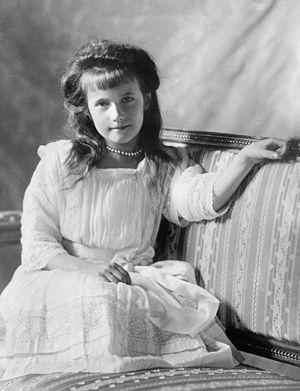
Anna Stepanovna Demidova, née le 14 janvier 1878 à Tcherepovets dans l'oblast de Vologda et morte le 17 juillet 1918 à Iekaterinbourg était femme de chambre de l'impératrice Alexandra Fiodorovna. Elle était surnommée Niouta. Elle fut assassinée avec les membres de la famille impériale dans l'entresol de la maison Ipatiev.
L’assassinat de la famille Romanov et de ceux qui ont choisi de les accompagner en exil, le Dʳ Evgueni Sergueïevitch Botkine, Anna Stepanovna Demidova, Alekseï Egorovitch Trupp et Ivan Kharitonov, a lieu à Ekaterinbourg dans la nuit du 16 au 17 juillet 1918 sur les ordres de Lénine. Le déroulement de cet assassinat est connu grâce aux investigations de Nikolaï Sokolov, le juge d'instruction qui enquête sur place à compter de 1919 et publie une partie de son rapport en 1924. Des recherches controversées, rejetées par la majorité des historiens et des scientifiques, remettent pourtant en cause les conclusions de ce rapport.